Suzuki Twin

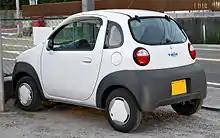
Suzuki Twin Rear view

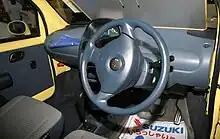
Suzuki Twin Interior

Designed primarily for young females, the Suzuki Twin is slightly longer than the Smart Fortwo. It featured many new and unique features including a passenger seat that could fold completely flat and become a storage tray and a single power window on the driver's side to reduce battery use and cut costs.